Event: Nepal Earthquake
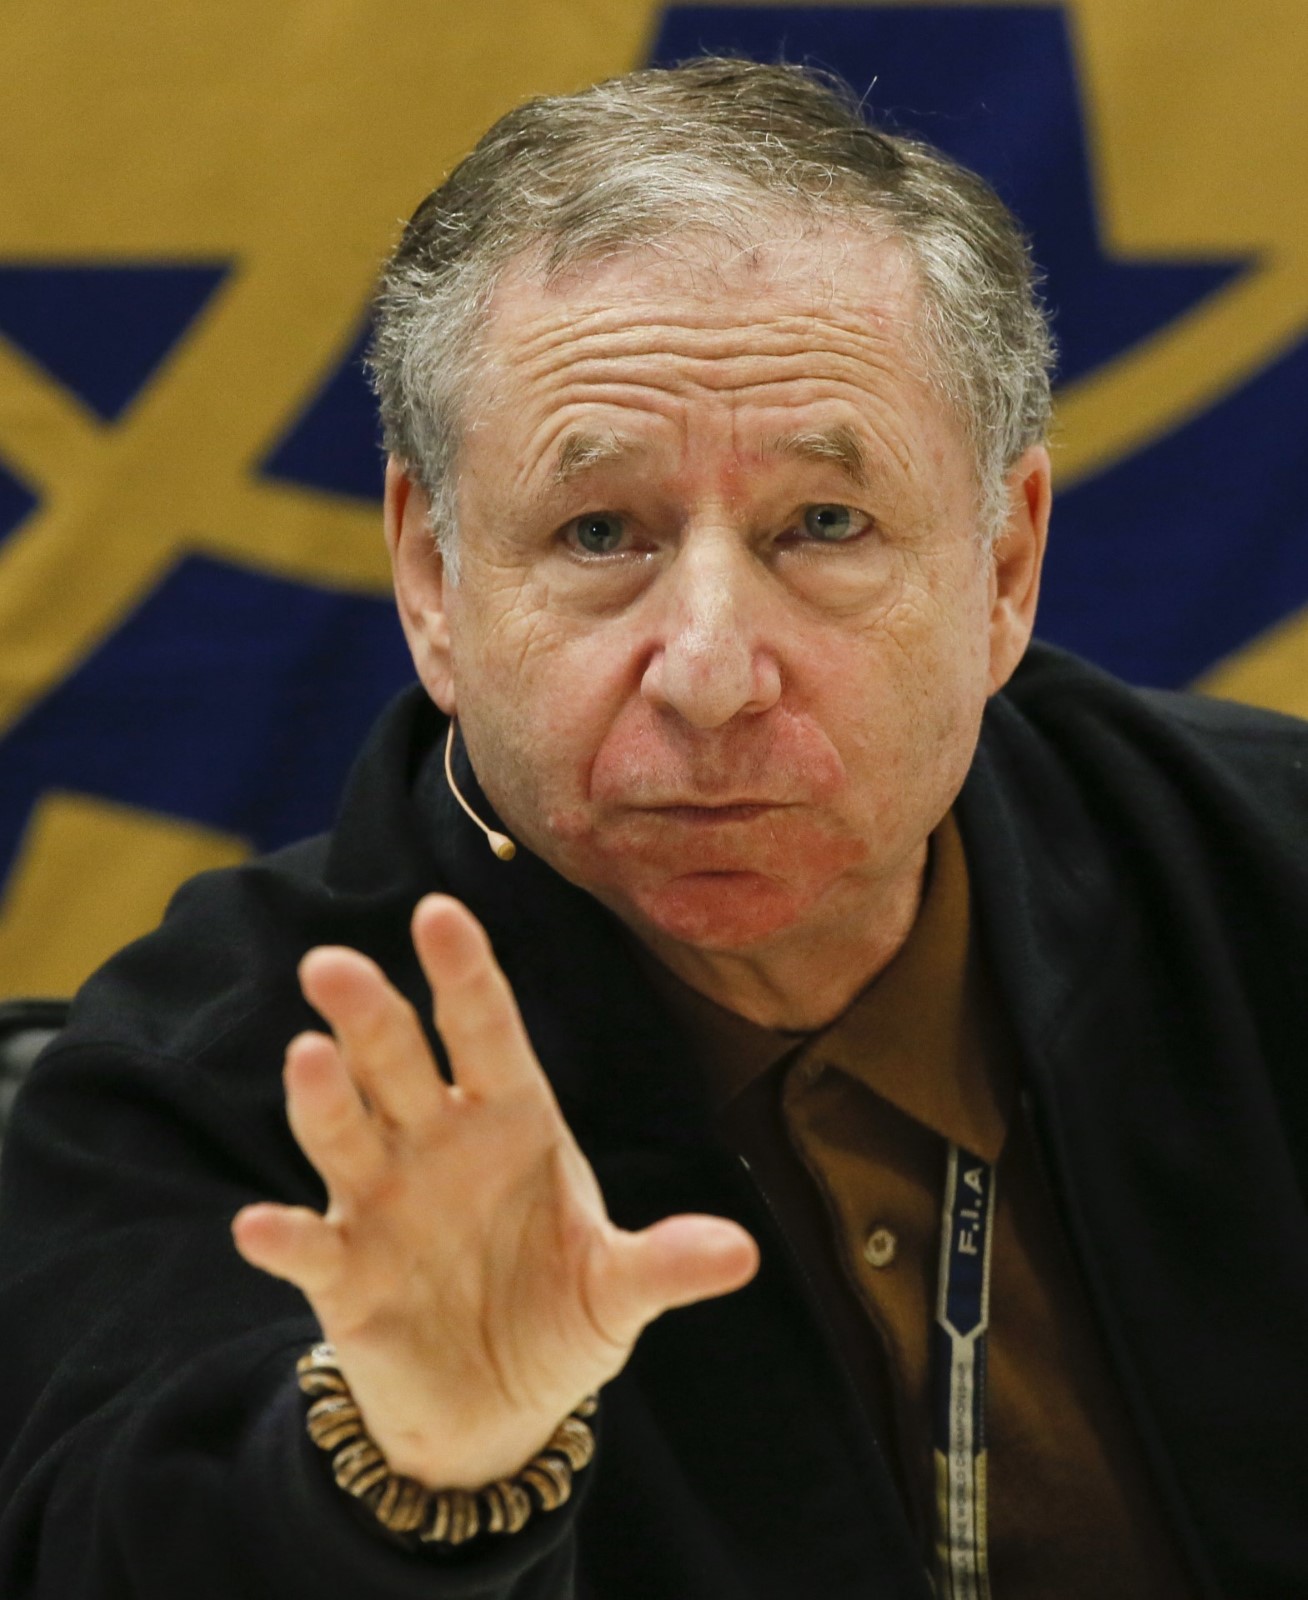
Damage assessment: no_damage